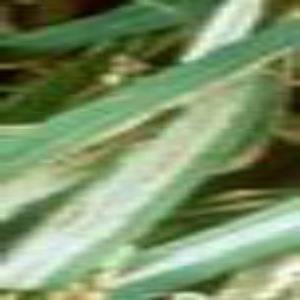
Disease: Bacterialblight